Play the Game (film)

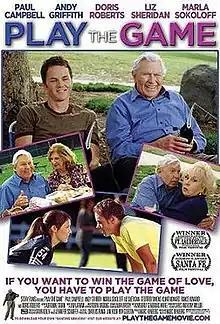
"Play the Game" poster

Play the Game is a 2009 romantic comedy film starring Andy Griffith, Paul Campbell, Liz Sheridan, Doris Roberts, and Marla Sokoloff, written and directed by Marc Fienberg. This was Andy Griffith's last film credit; he died on July 3, 2012. The film received attention for containing a sex scene between Sheridan and Griffith.